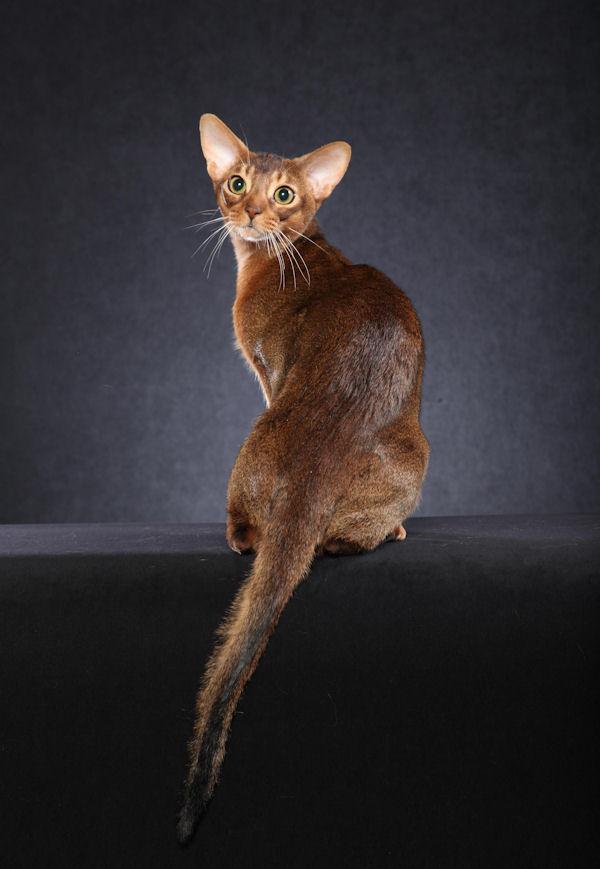
Breed: Abyssinian